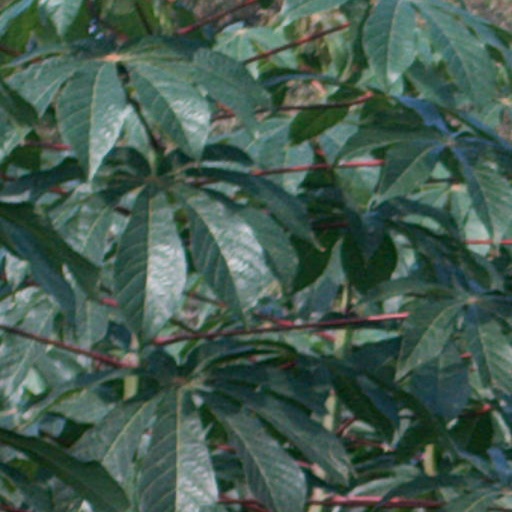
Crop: cassava